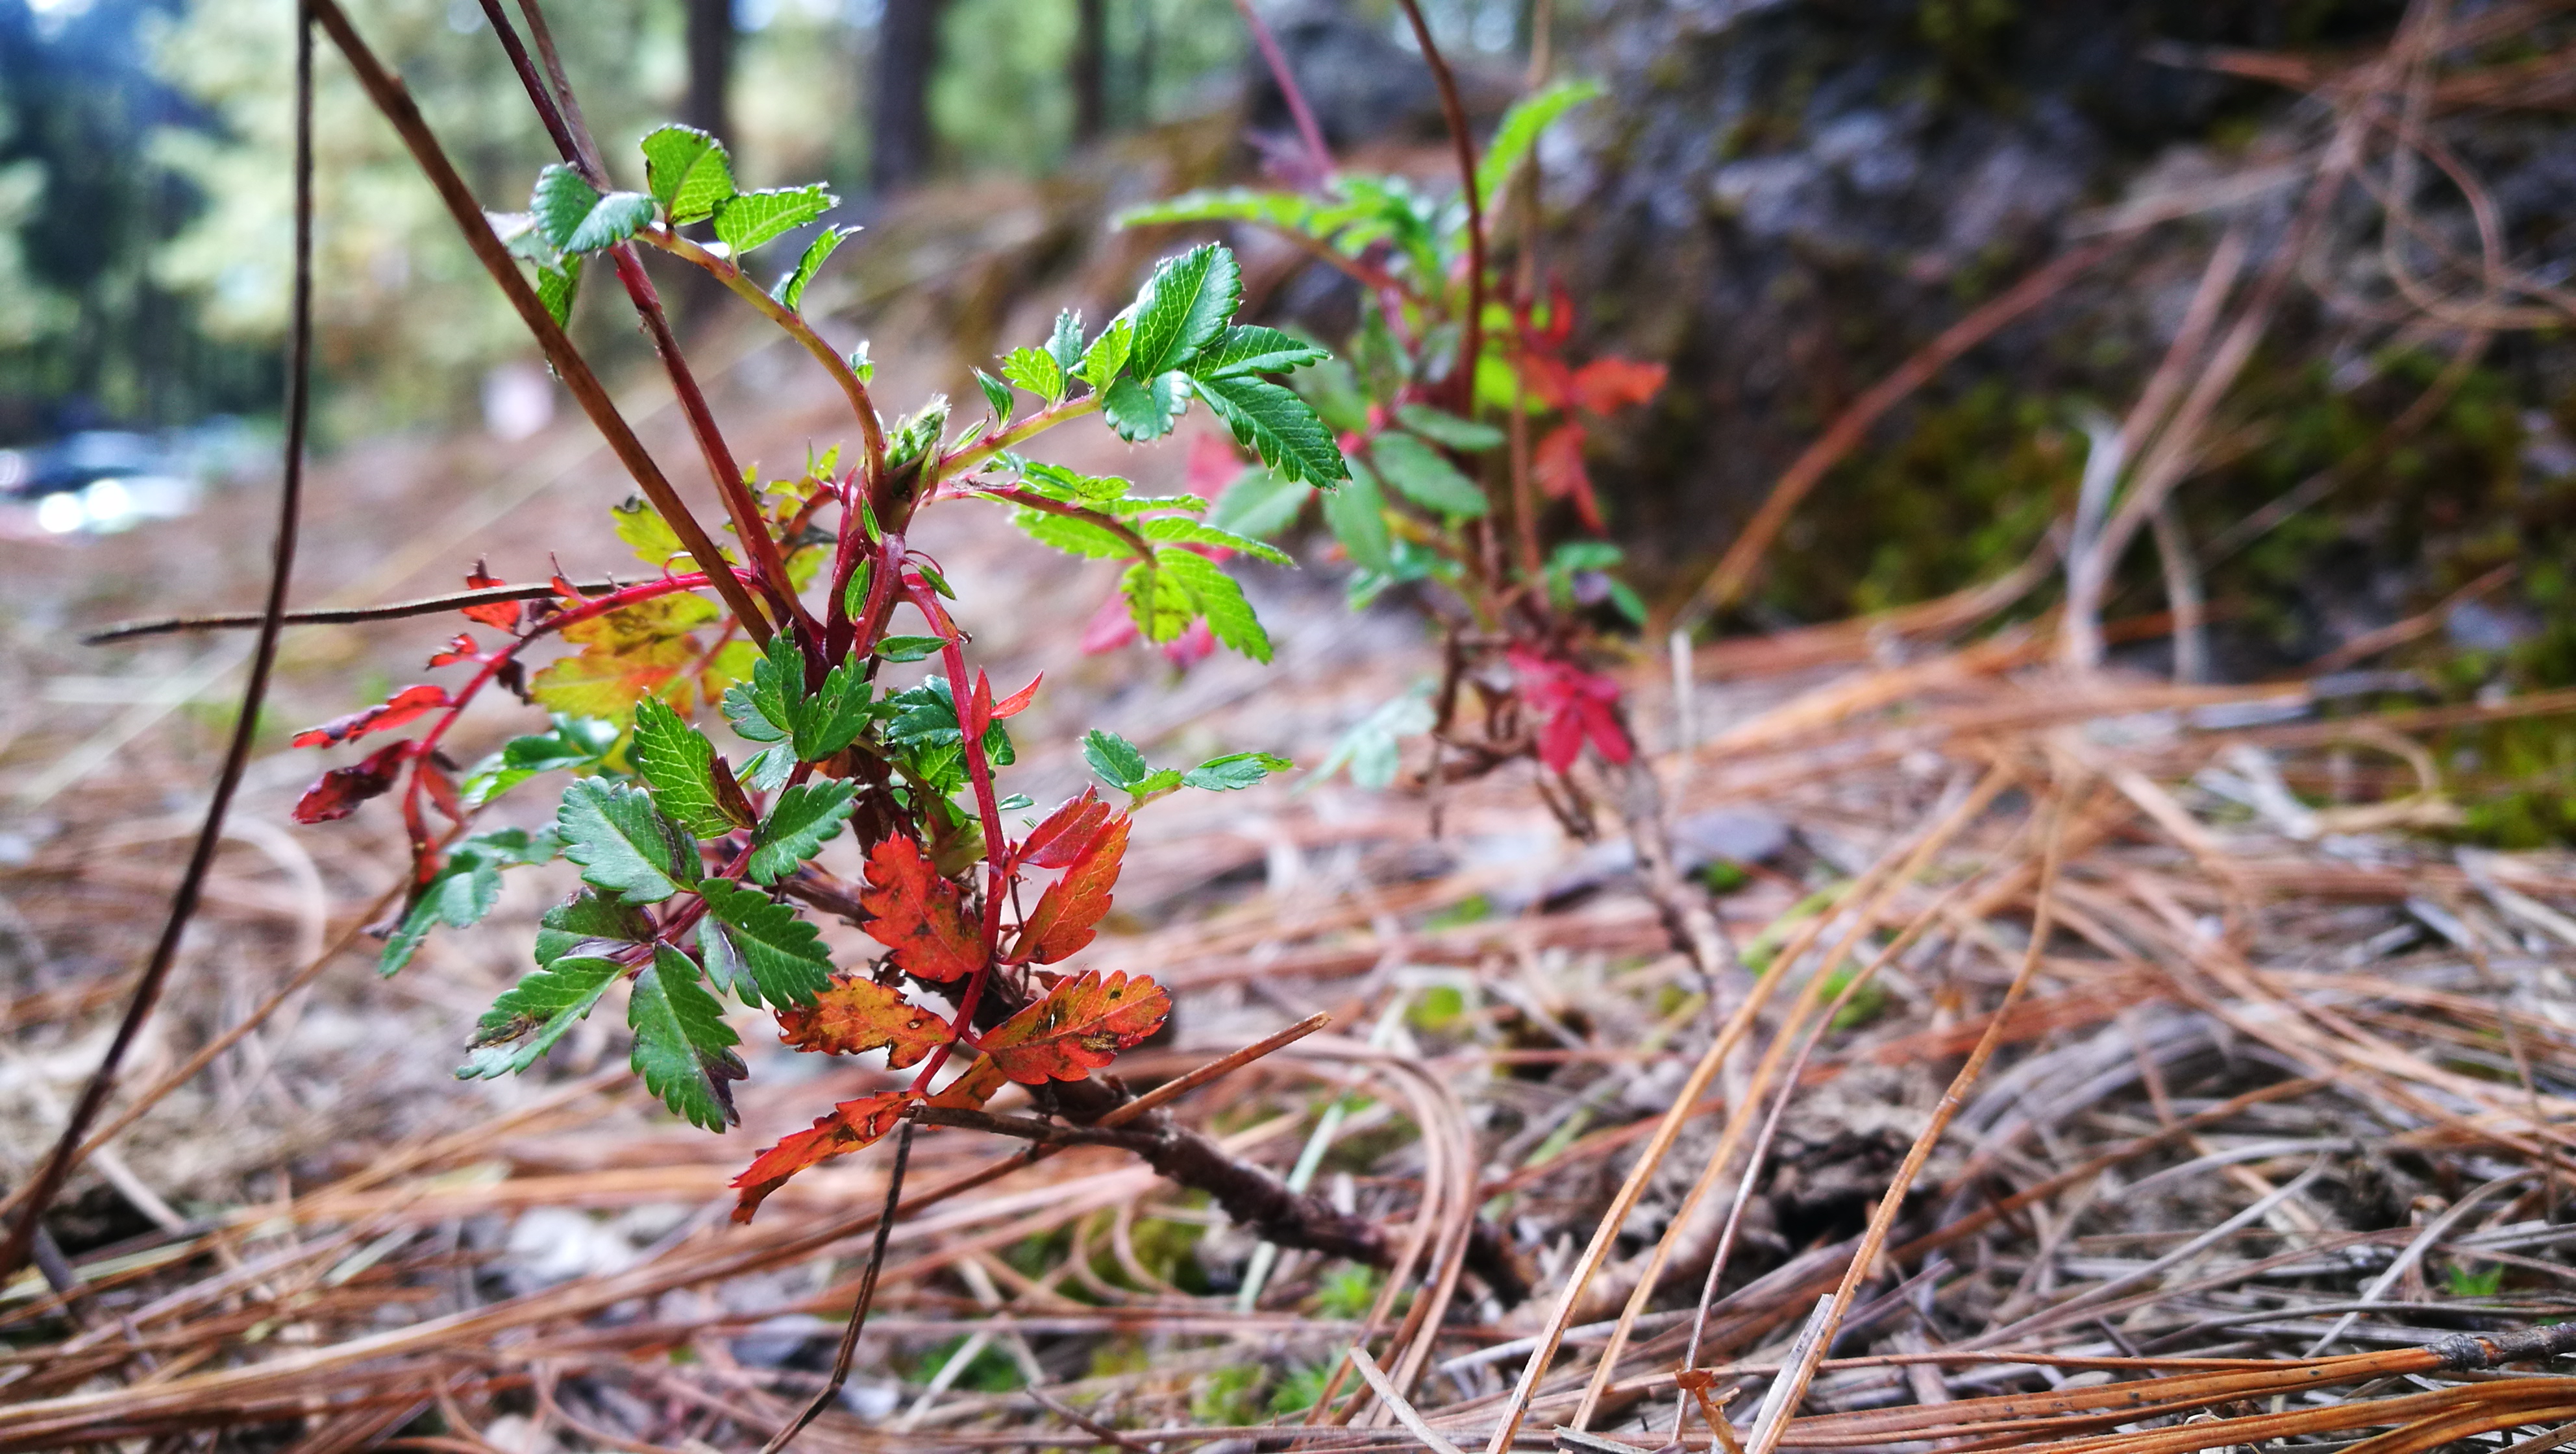
leaf, flower, plant, spring, botany, branch, twig, terrestrial plant, forest, tree, flowering plant, wildflower, plant stem, wildlife, national park, berberis, vascular plant